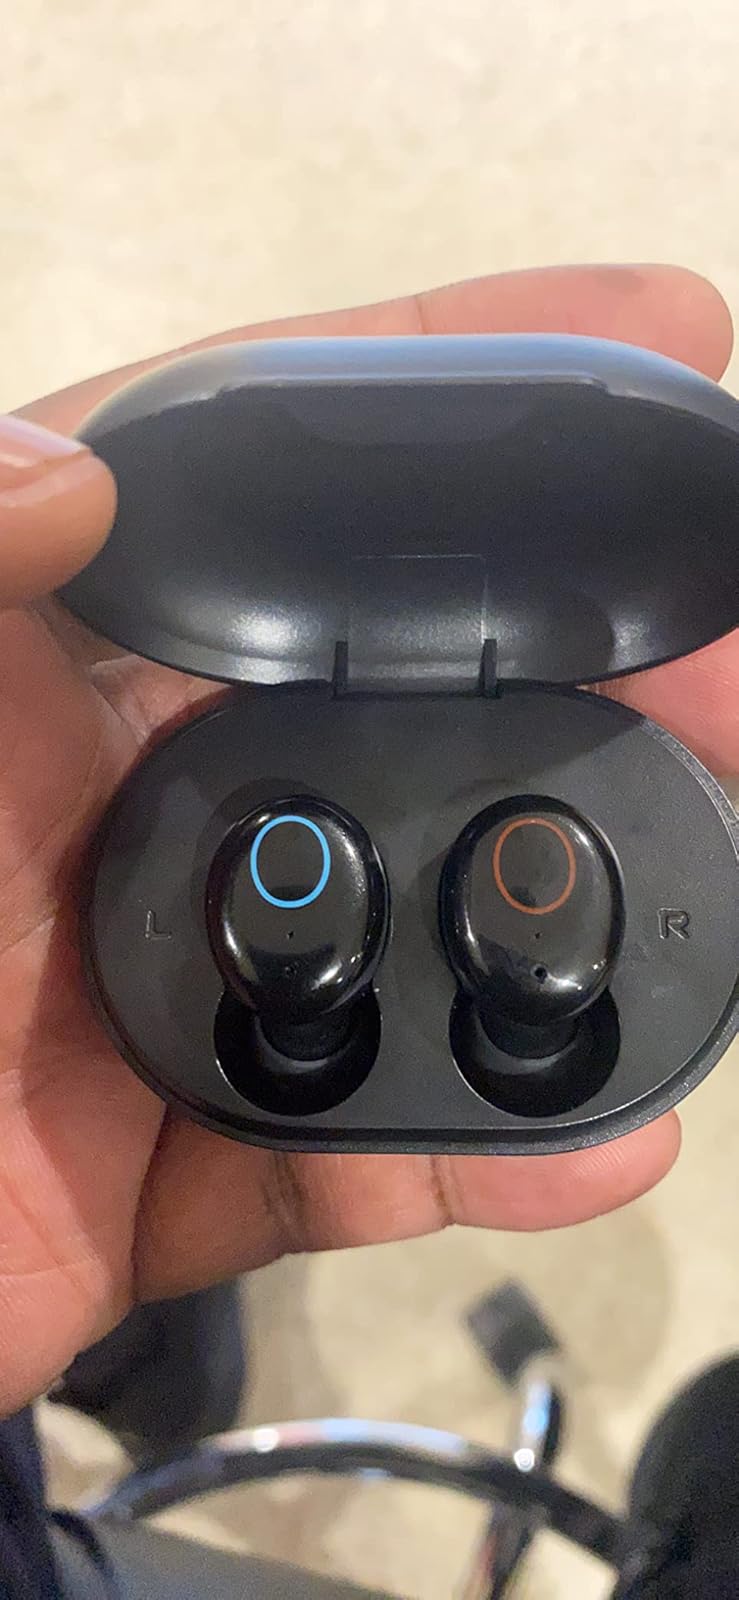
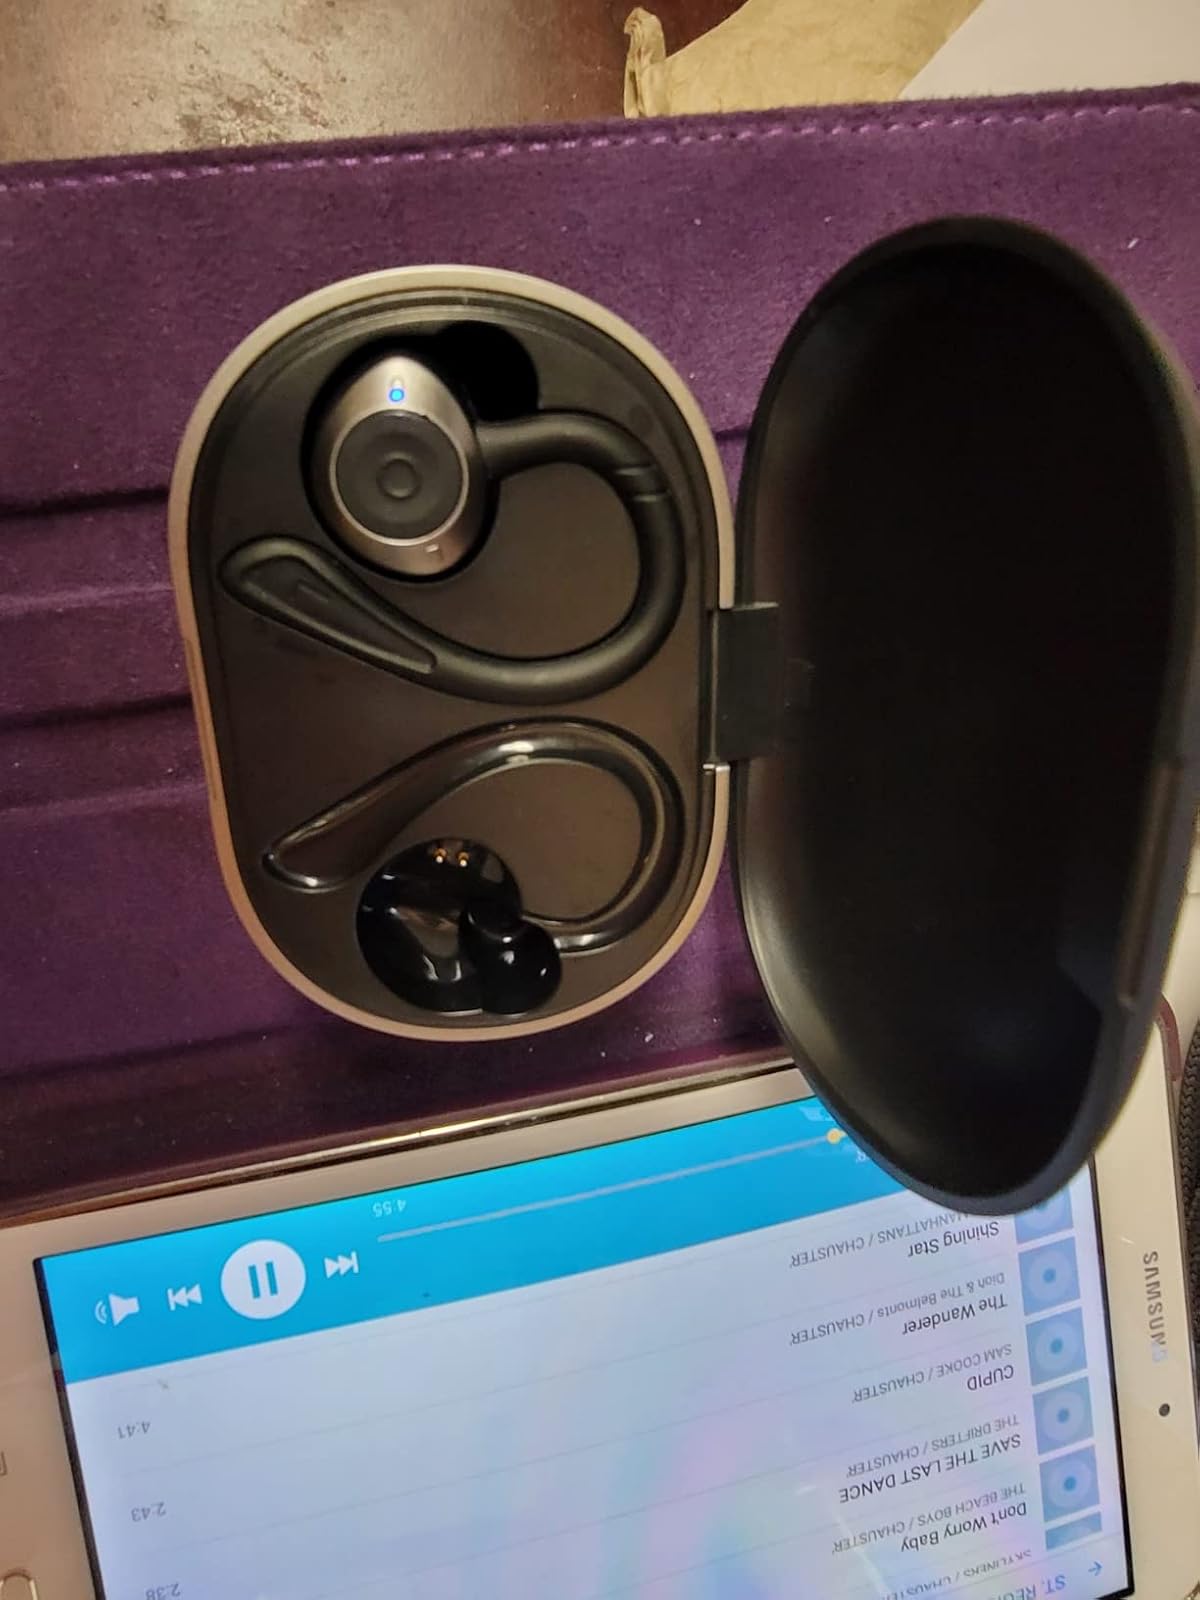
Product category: earbuds
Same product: no